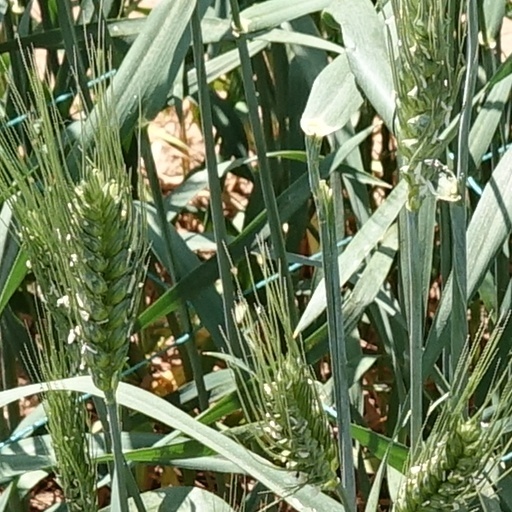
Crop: wheat